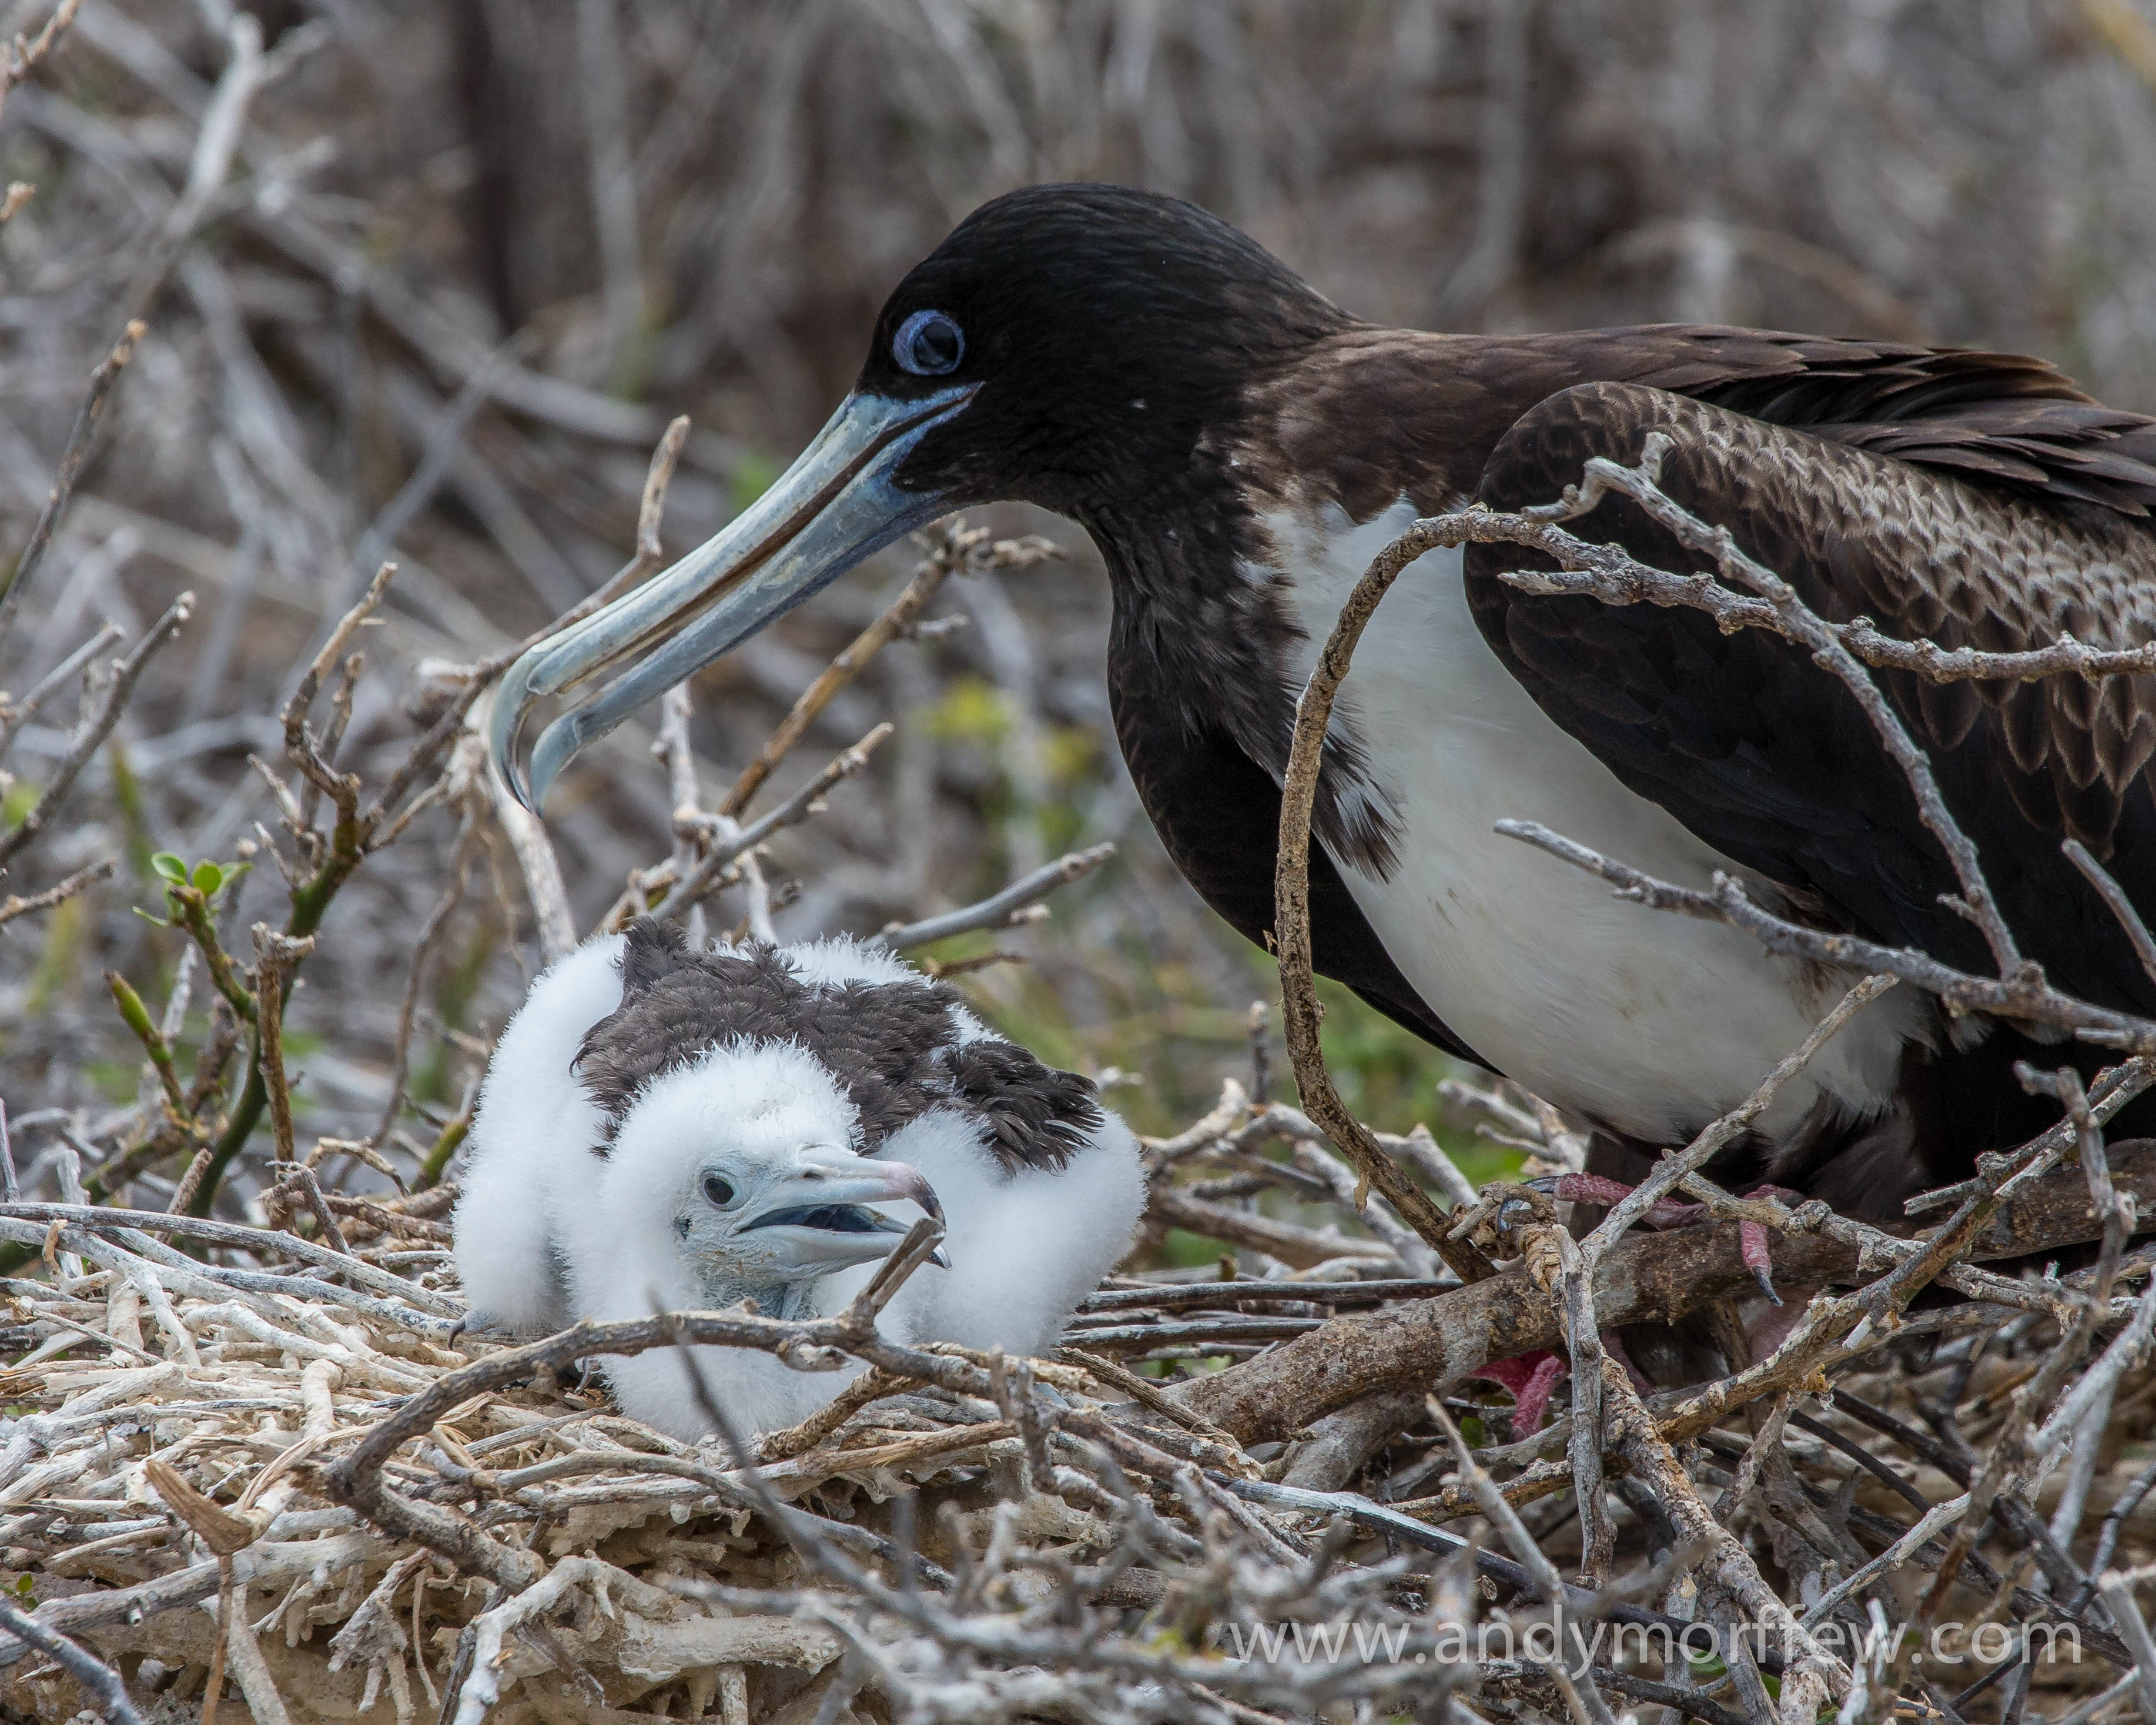
nature, bird, female, wildlife, beak, fauna, vertebrate, nest, chick, shorebird, andymorffew, morffew, naturethroughthelens, galapagos, galapagosislands, northseymourisland, magnificentfrigatebird, toohot, cinclidae